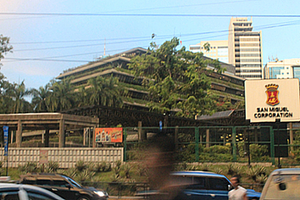
San Miguel Corporation est une entreprise agroalimentaire des Philippines. Elle est notamment connue pour sa bière homonyme.